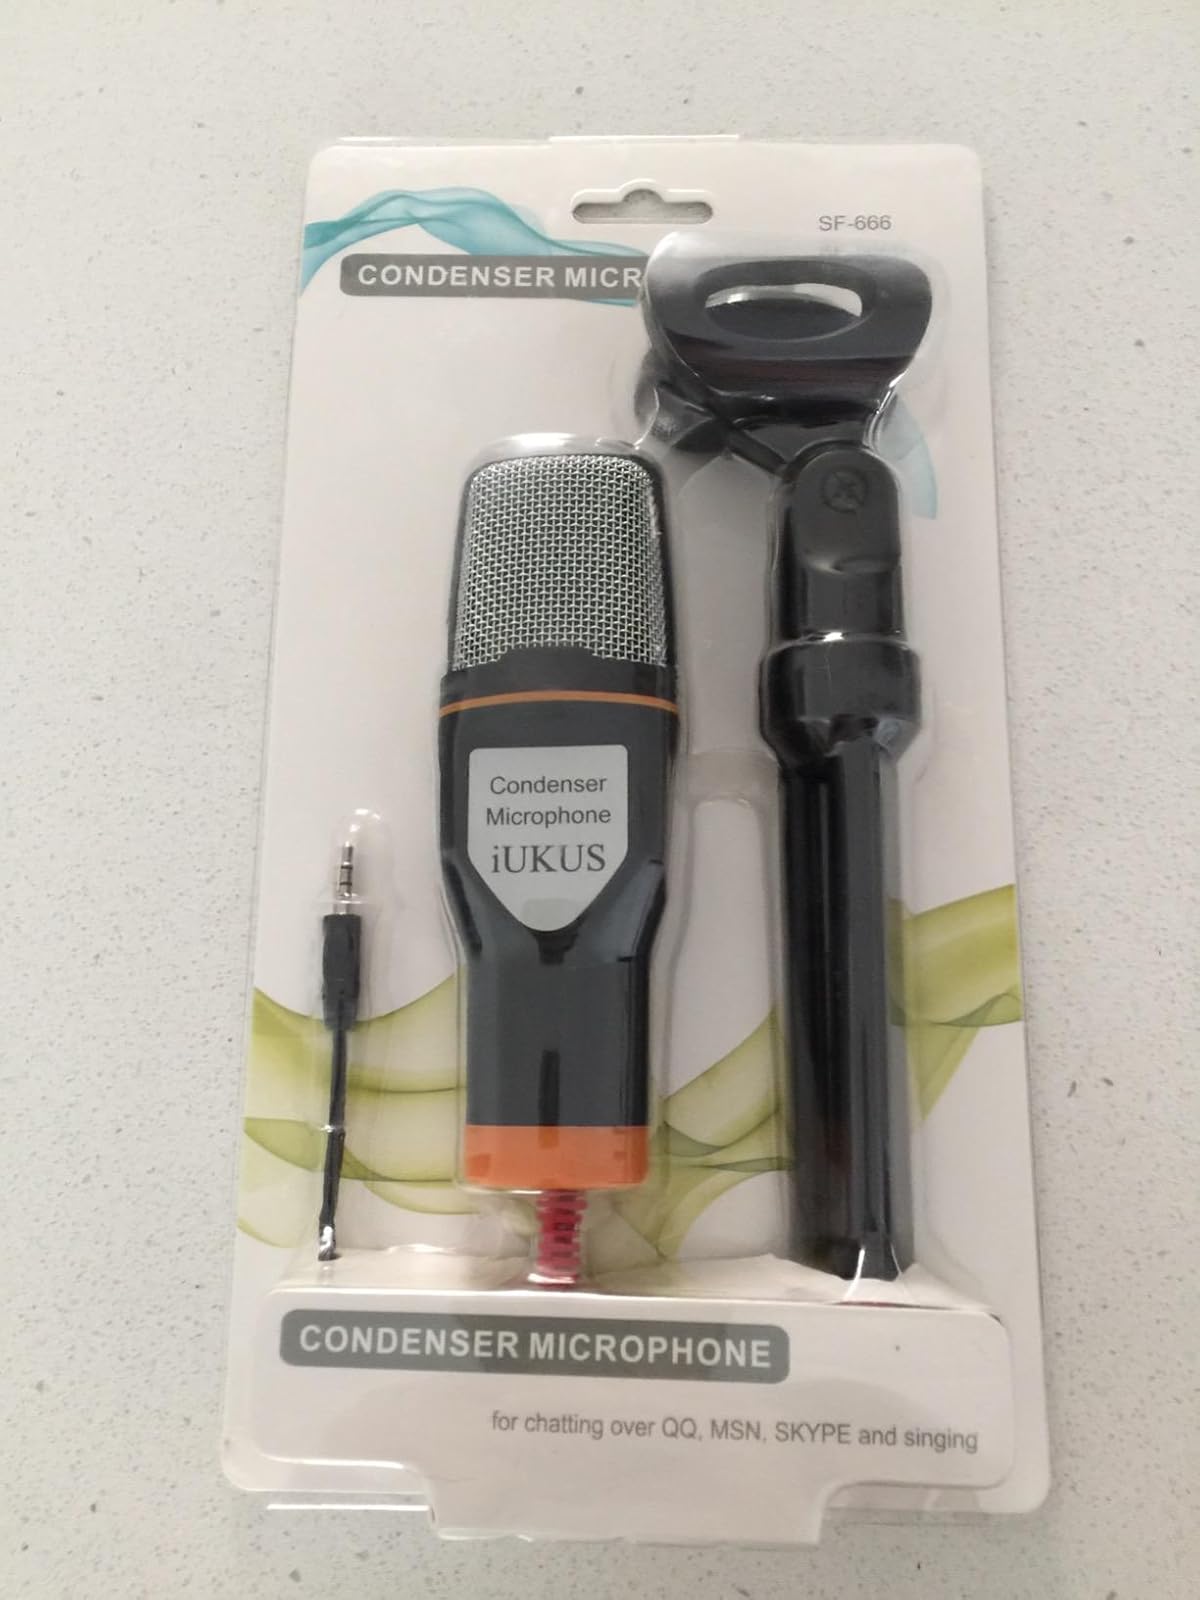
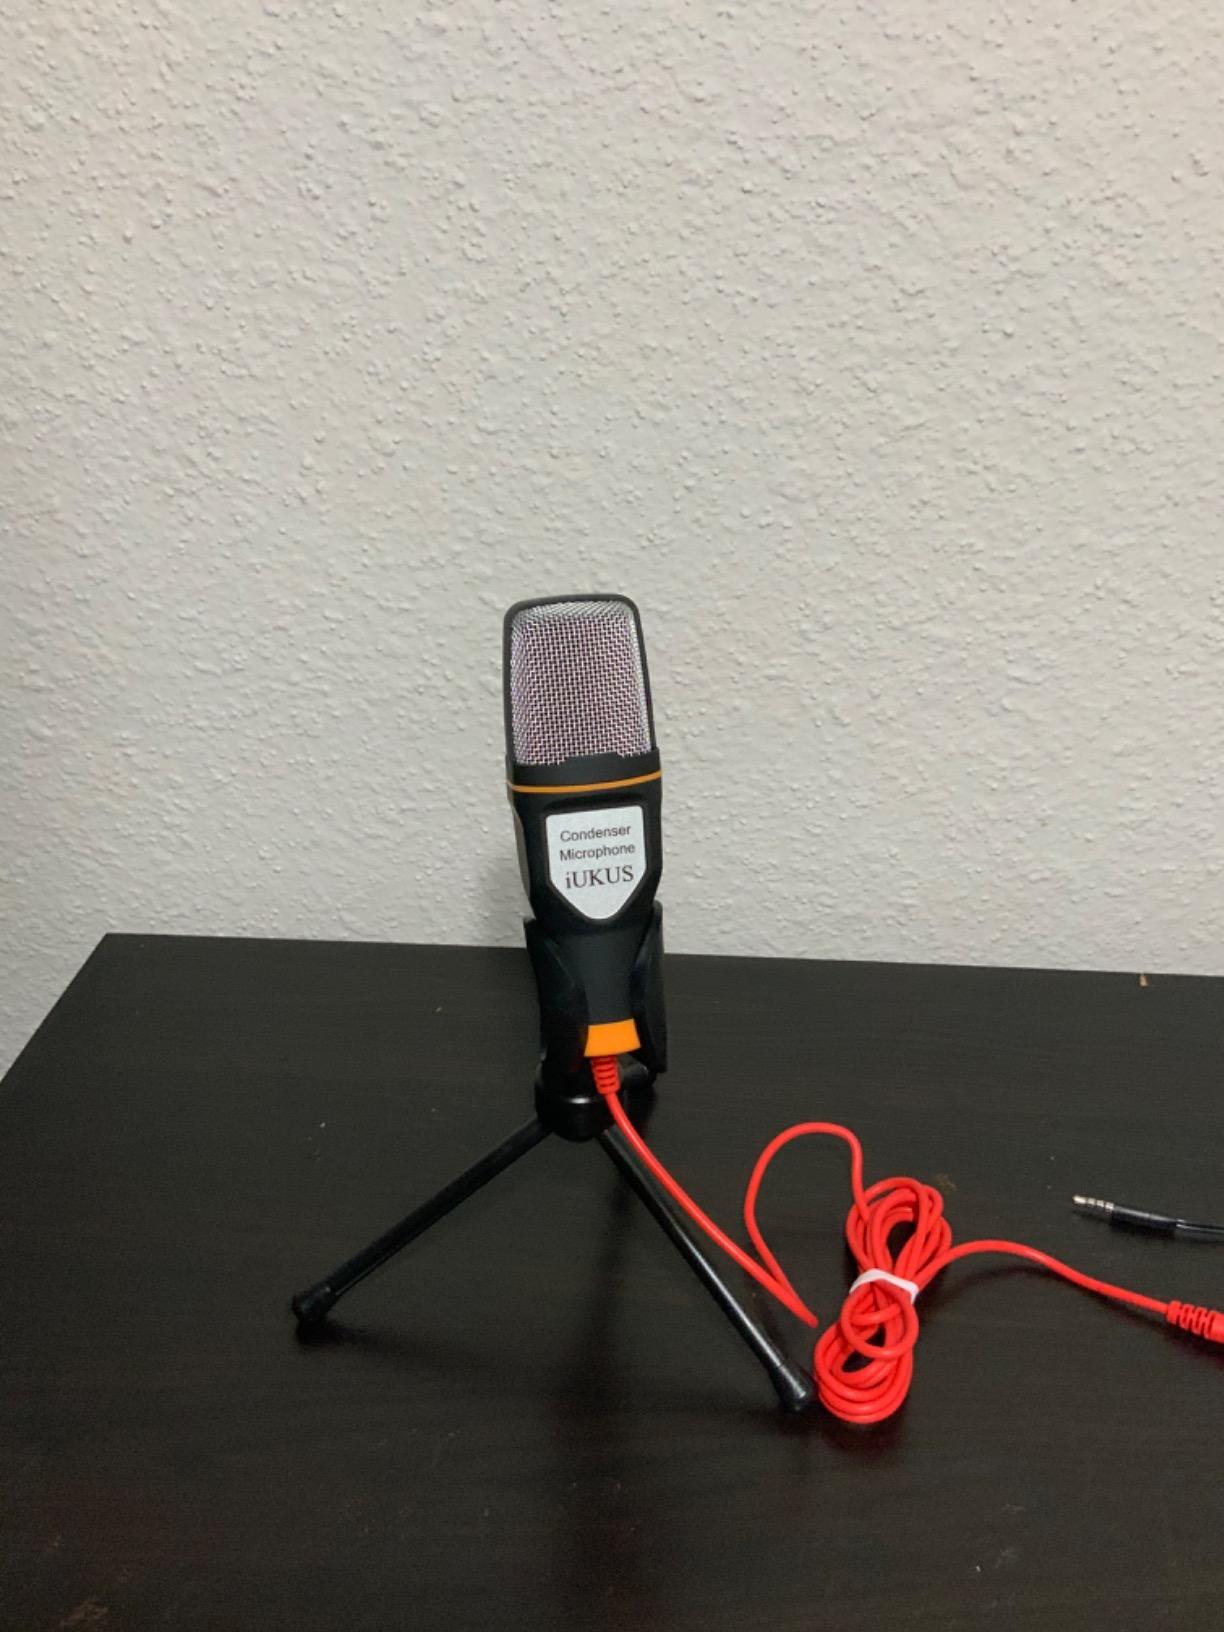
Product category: microphone
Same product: yes